Stephen D. Lee

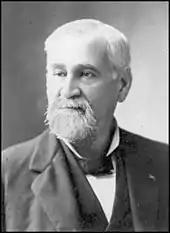
Lee in later life

After the war, Lee settled in Columbus, Mississippi, his wife's home state, and his own territorial command during the greater part of the war; there, he devoted himself to planting. He served in the Mississippi State Senate in 1878 and was the first president of the Agricultural and Mechanical College of Mississippi from 1880 to 1899. The school was established under his leadership as a segregated institution. Lee was a delegate to the Mississippi Constitutional Convention of 1890. Michael Newton states, "The convention's final product, imposed on Mississippi without a popular vote, established a two-dollar poll tax, mandated two years' residency in the state and one year in the would-be voter's district, and denied ballots to convicted felons or tax-defaulters. Section 244 further required that any voter must "be able to read any section of the constitution of this State; or he shall be able to understand the same when read to him, or give a reasonable interpretation thereof." The net effect, by 1892, was to remove 138,400 blacks and 52,000 whites from the state's electoral rolls." The official constitutional record of the 1890 convention reads that "It is the manifest intention of this Convention to secure to the State of Mississippi 'white supremacy'". In 1895 Lee was the first chairman of the Vicksburg National Park Association and was instrumental in the congressional passage of the law creating the national park in 1899. He also was an active member (and from 1904 commander-in-chief) of the United Confederate Veterans society. On March 2, 1900, Lee was president of the Mississippi Historical Society who, under an act of the state legislature of that date, was given authority to appoint the Mississippi Historical Commission, a forerunner of the state agency to act as custodian of the official records and historical materials of the state. In 1902, Lee became a trustee of the Mississippi Department of Archives and History.